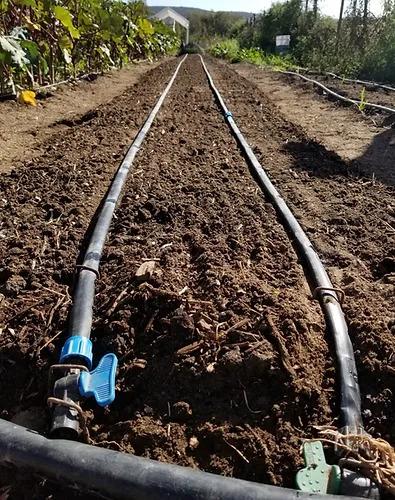
Ni mfumo wa umwagiliaji wa matone shambani ikiwa na mabomba mawili marefu, yaliyowekwa sambamba kwenye udongo uliotayarishwa kwa kilimo. Mabomba yana viungo na valvu za kudhibiti mtiririko wa maji na udongo unaonekana kuwa tayari kwa ajili ya kupanda mimea.